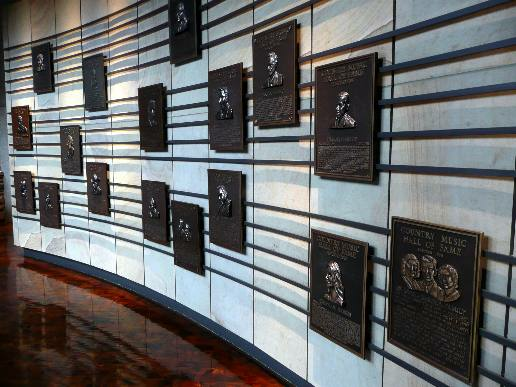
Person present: No